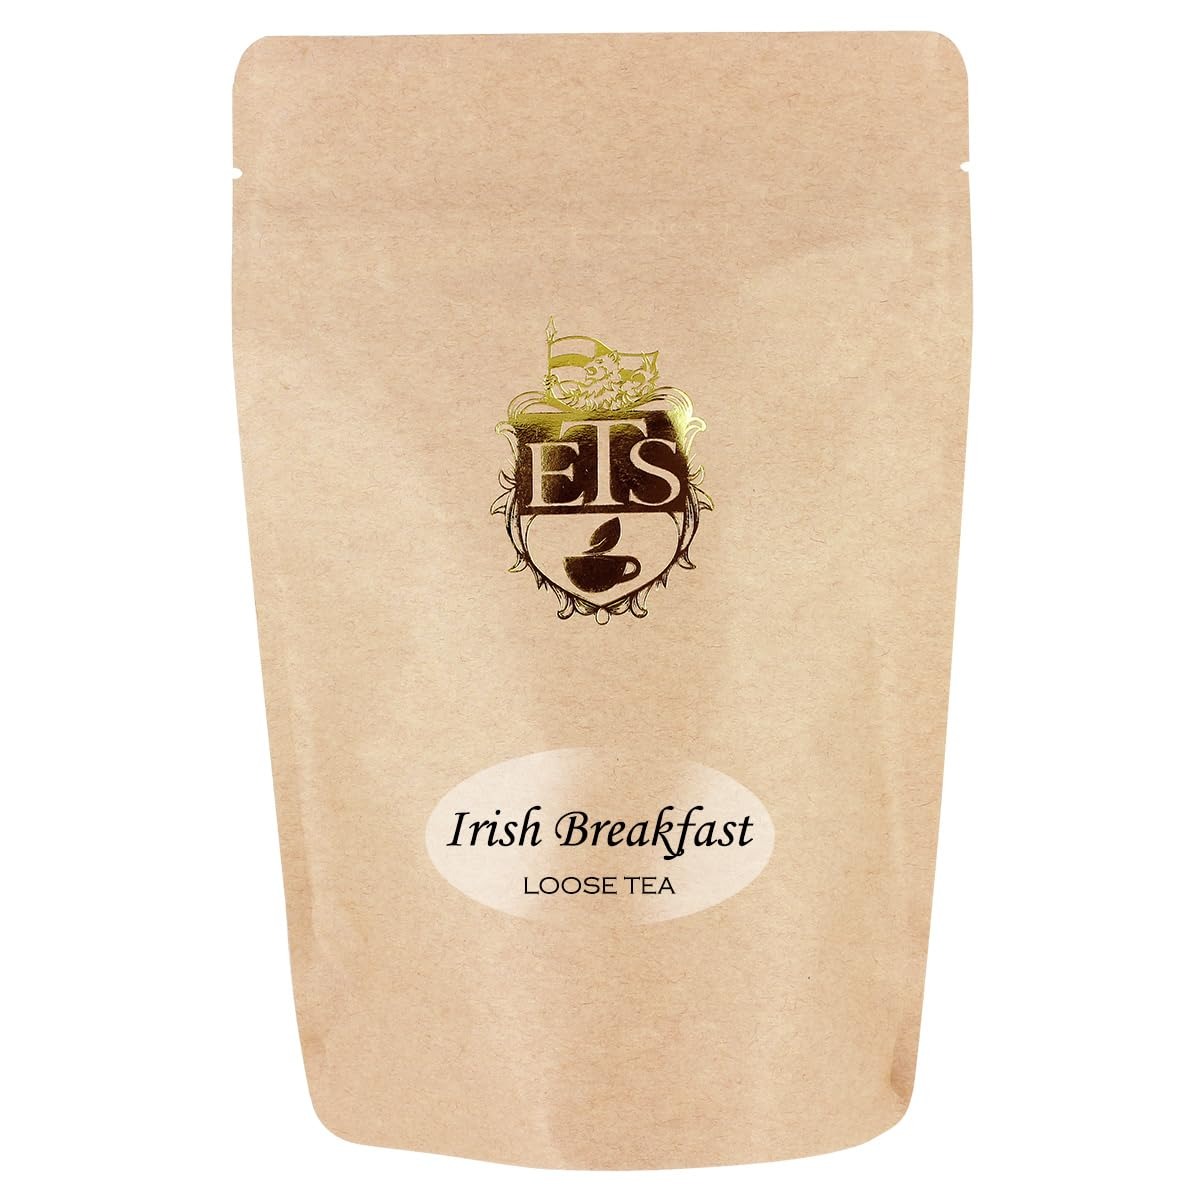
Item Name: English Tea Store Loose Leaf, Irish Breakfast Tea Pouches, 4 Ounce
Bullet Point: Grown in India
Value: 4.0
Unit: oz

Price: 8.53